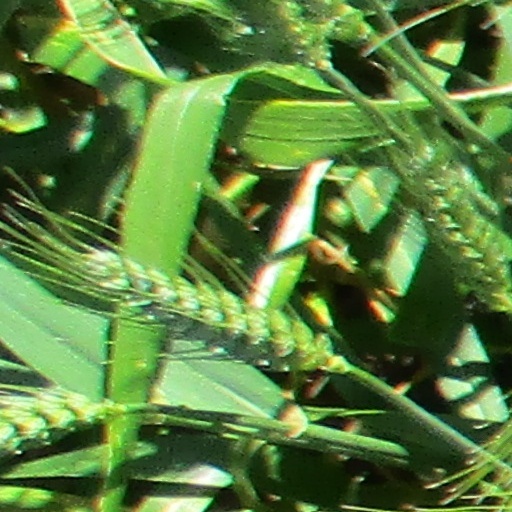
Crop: wheat